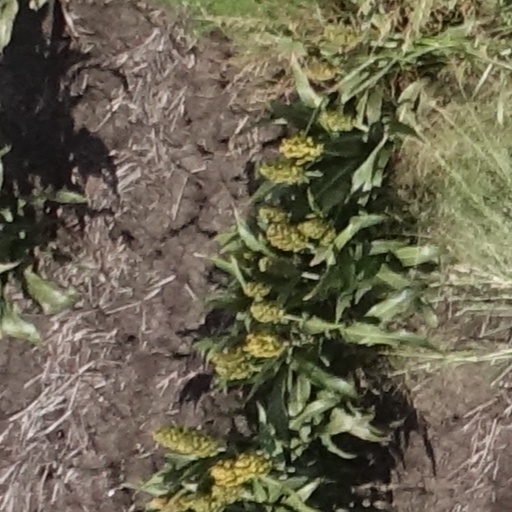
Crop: sorghum